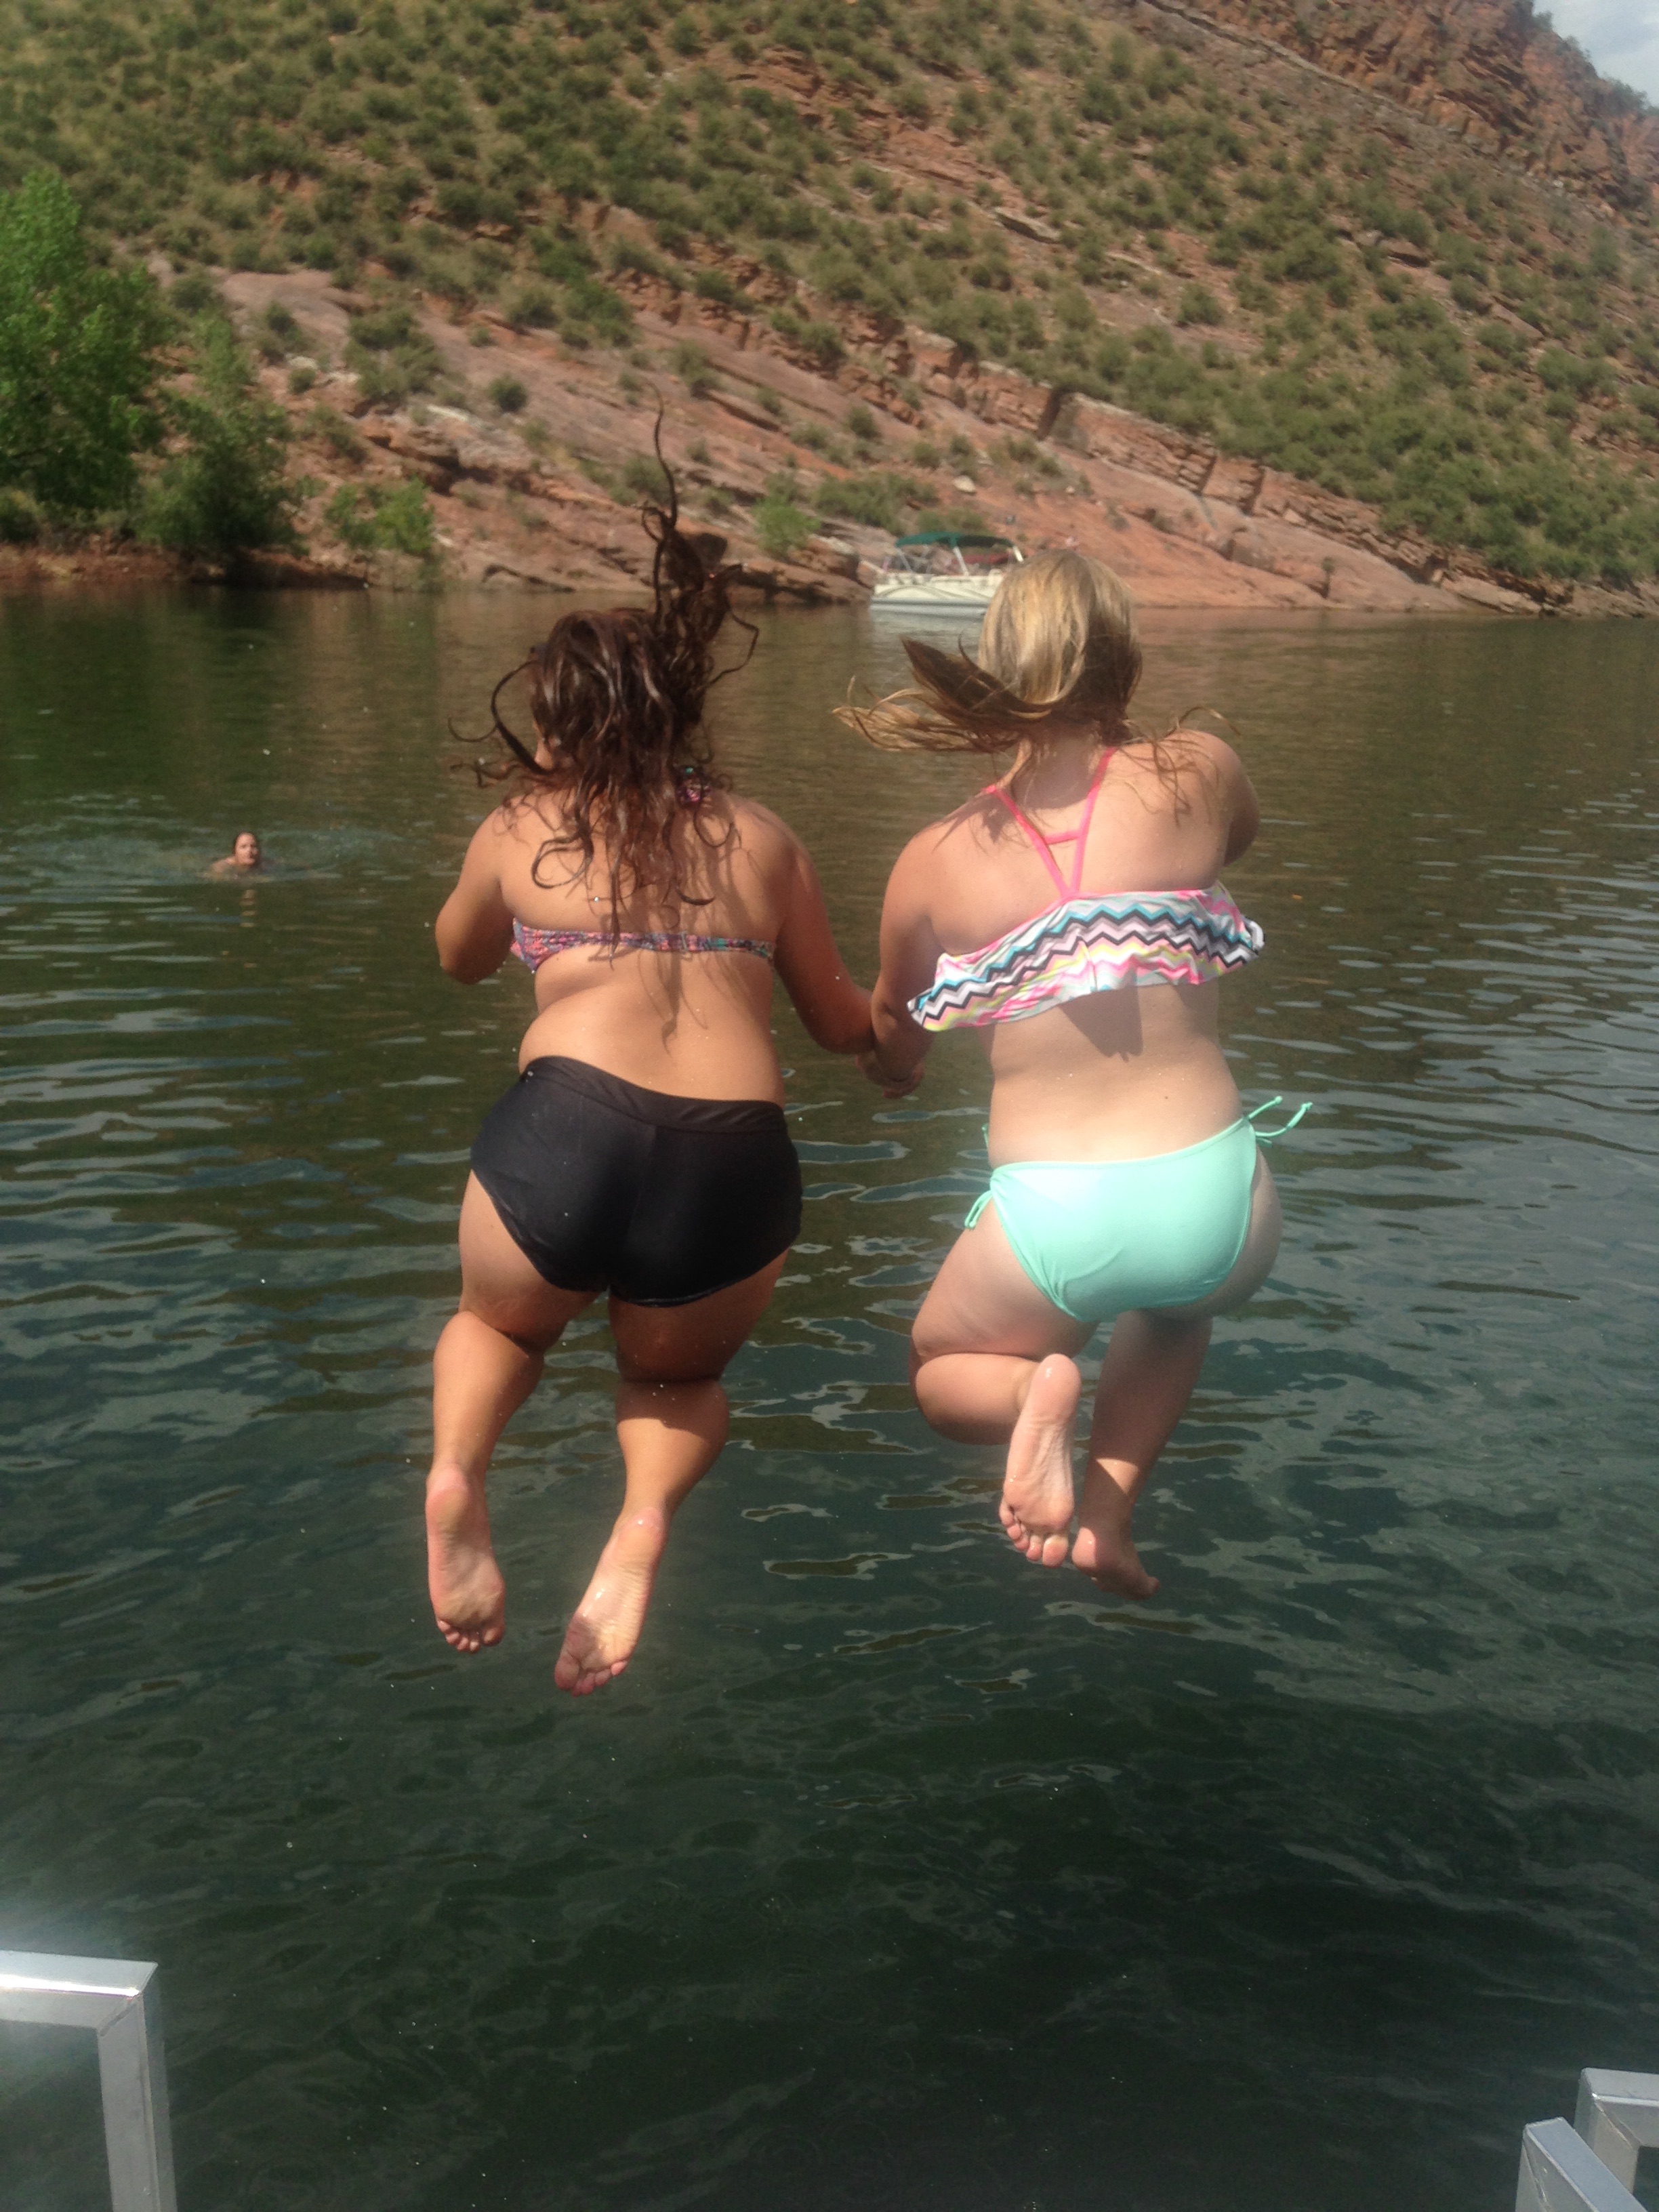
sea, water, vacation, sports, boating